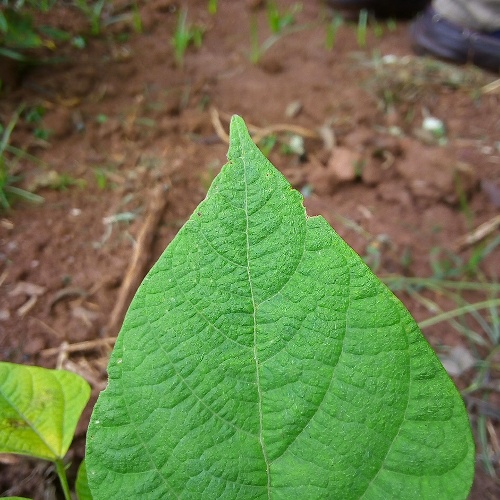
Leaf condition: healthy